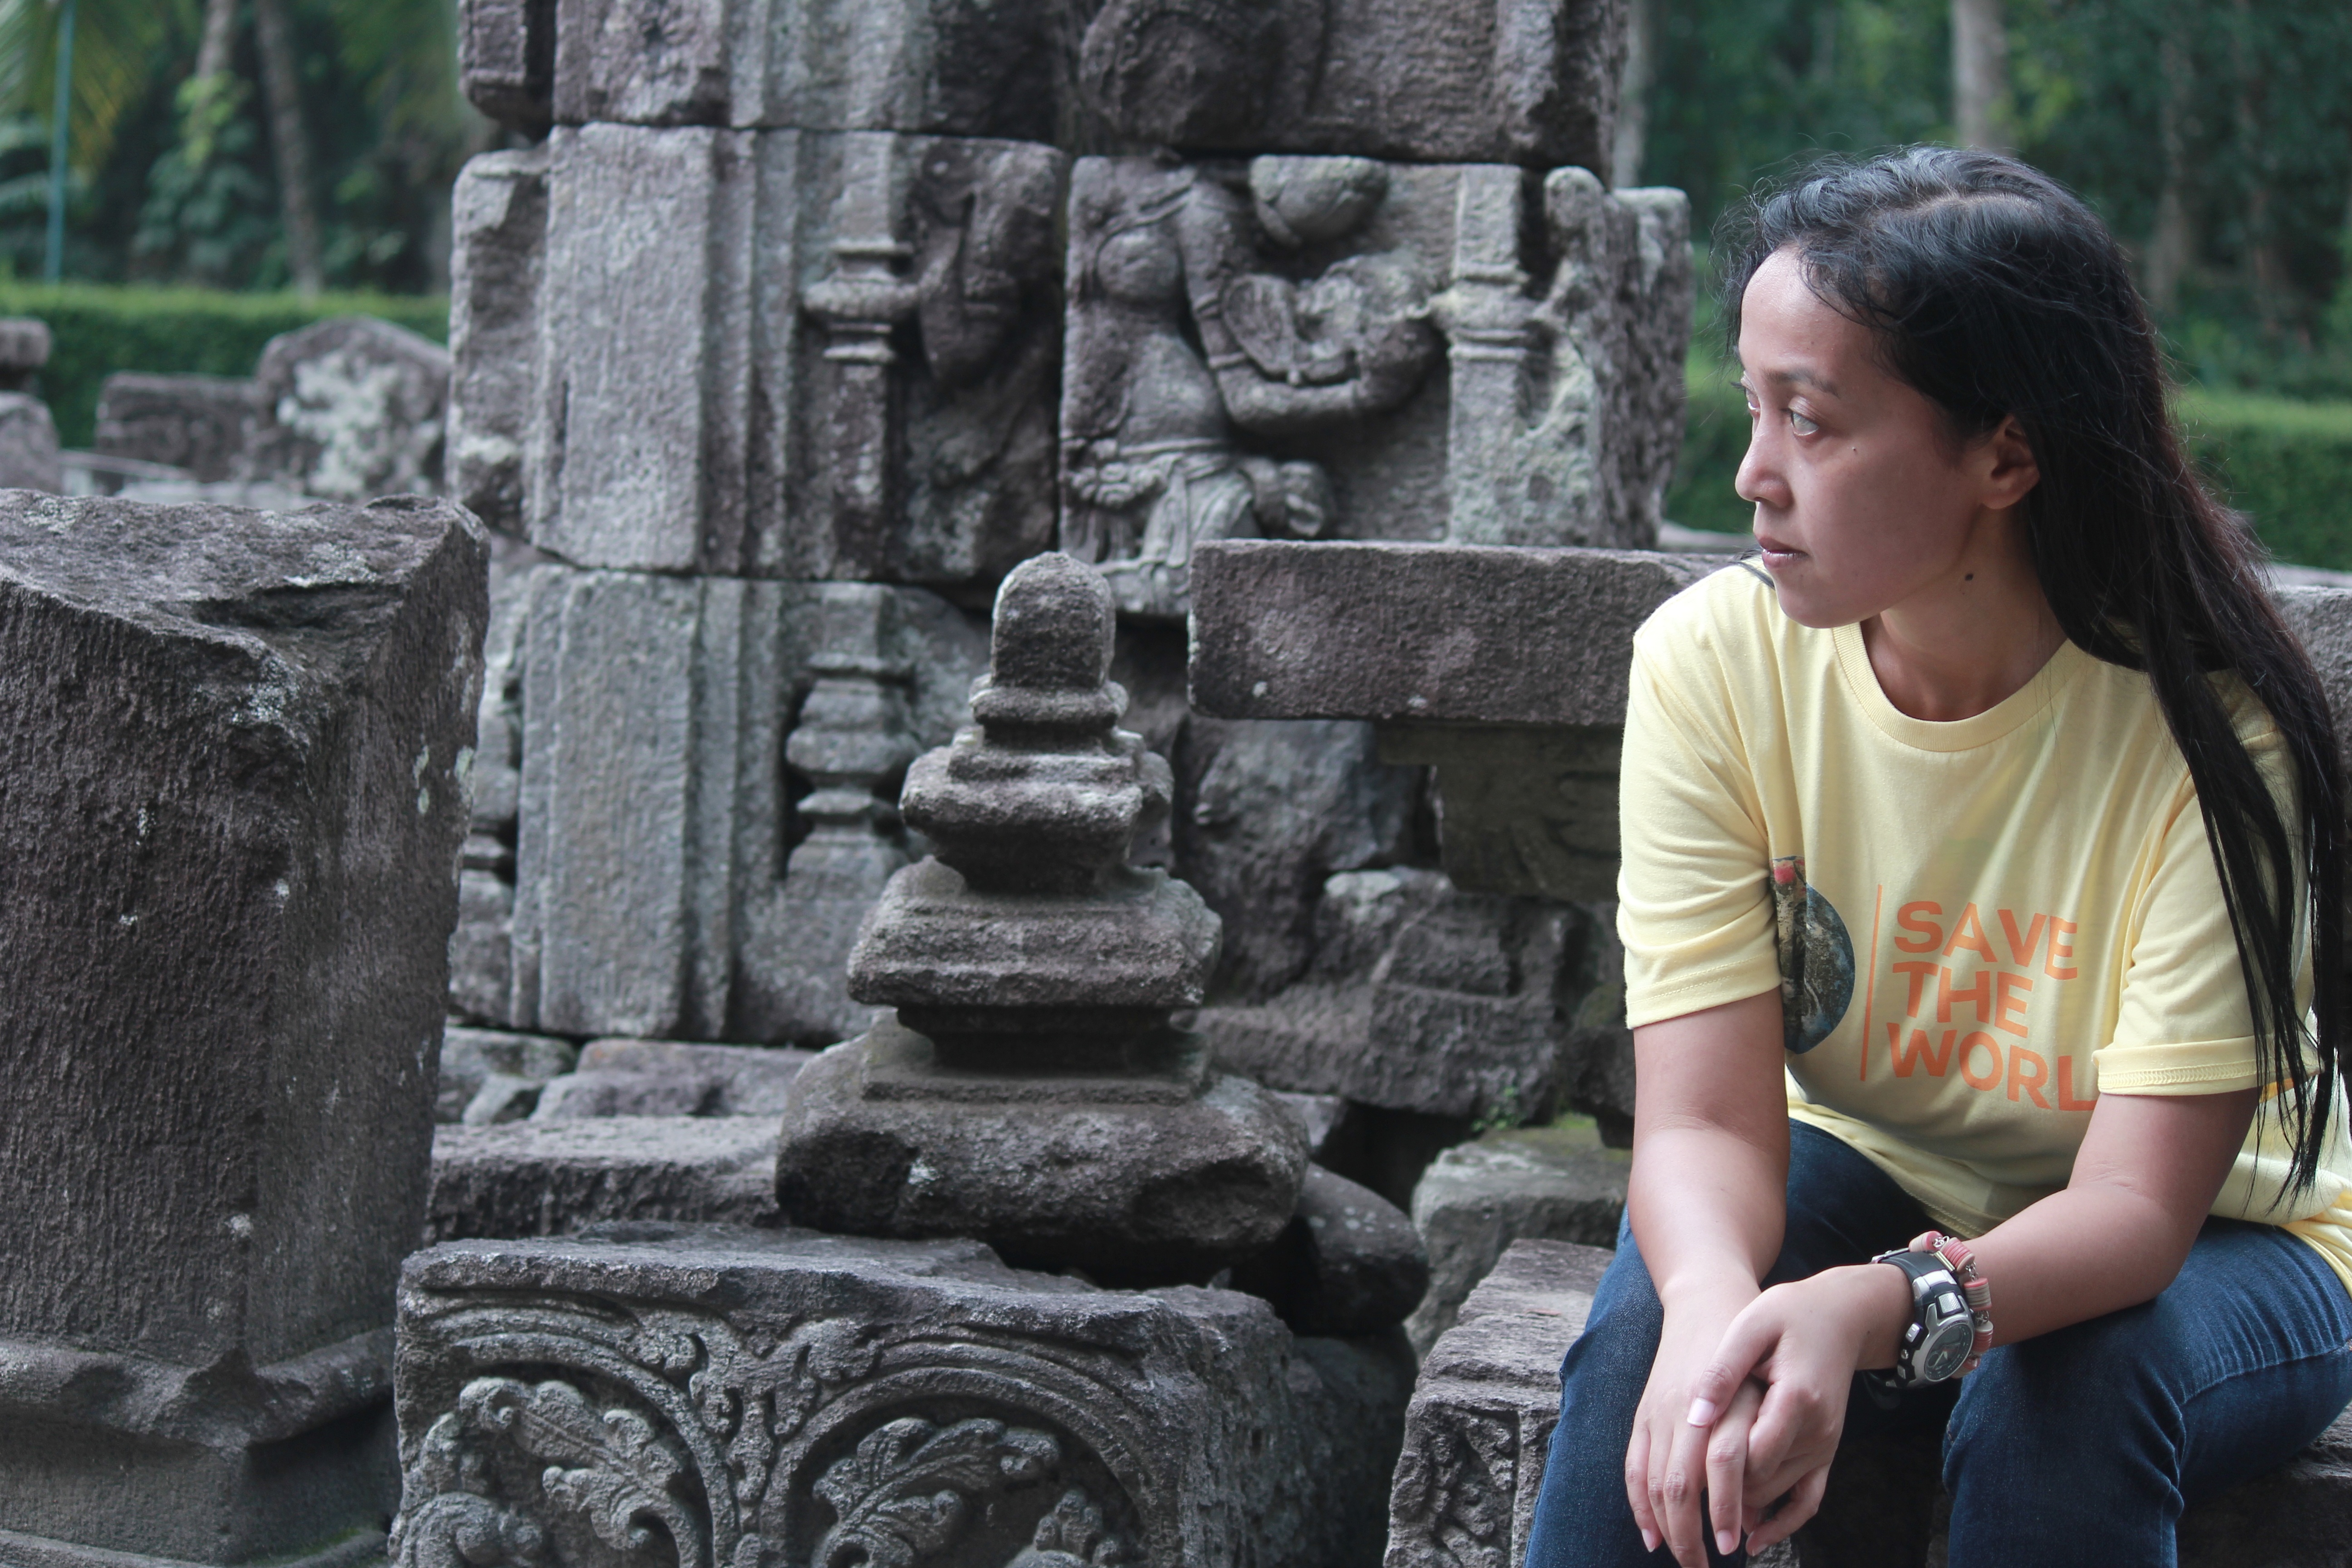
outdoor, rock, adventure, monument, female, statue, sculpture, temple, ruins, culture, heritage, carving, archaeological site, ancient history, human positions